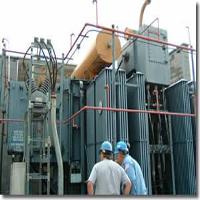
Weather: cloudy or overcast